Toyota AE86

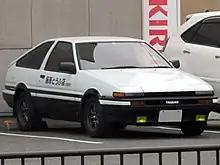
"Initial D" AE86 replica

The AE86 is considered as an iconic cultural icon in Japanese popular culture following its inclusion in the "Initial D" anime and manga. The main character, Takumi Fujiwara, uses his father's AE86 Trueno GT-APEX liftback to make his tofu deliveries and later for racing. His friend, Itsuki Takeuchi, drives an AE85 Levin SR5 liftback. Throughout the series, two of Takumi's opponents drive AE86s: Wataru Akiyama, who drives a turbocharged (later supercharged) AE86 Levin GT-APEX liftback, and Shinji Inui, who drives the notchback coupé version of the GT-APEX AE86 Trueno. The AE86 is also a playable vehicle in the "Initial D Arcade Stage" series. The popularity of "Initial D" is cited as the main cause of the car's high resale price, which is often referred to as "Takumi tax" or "tofu tax", after Takumi and his tofu delivery occupation respectively.